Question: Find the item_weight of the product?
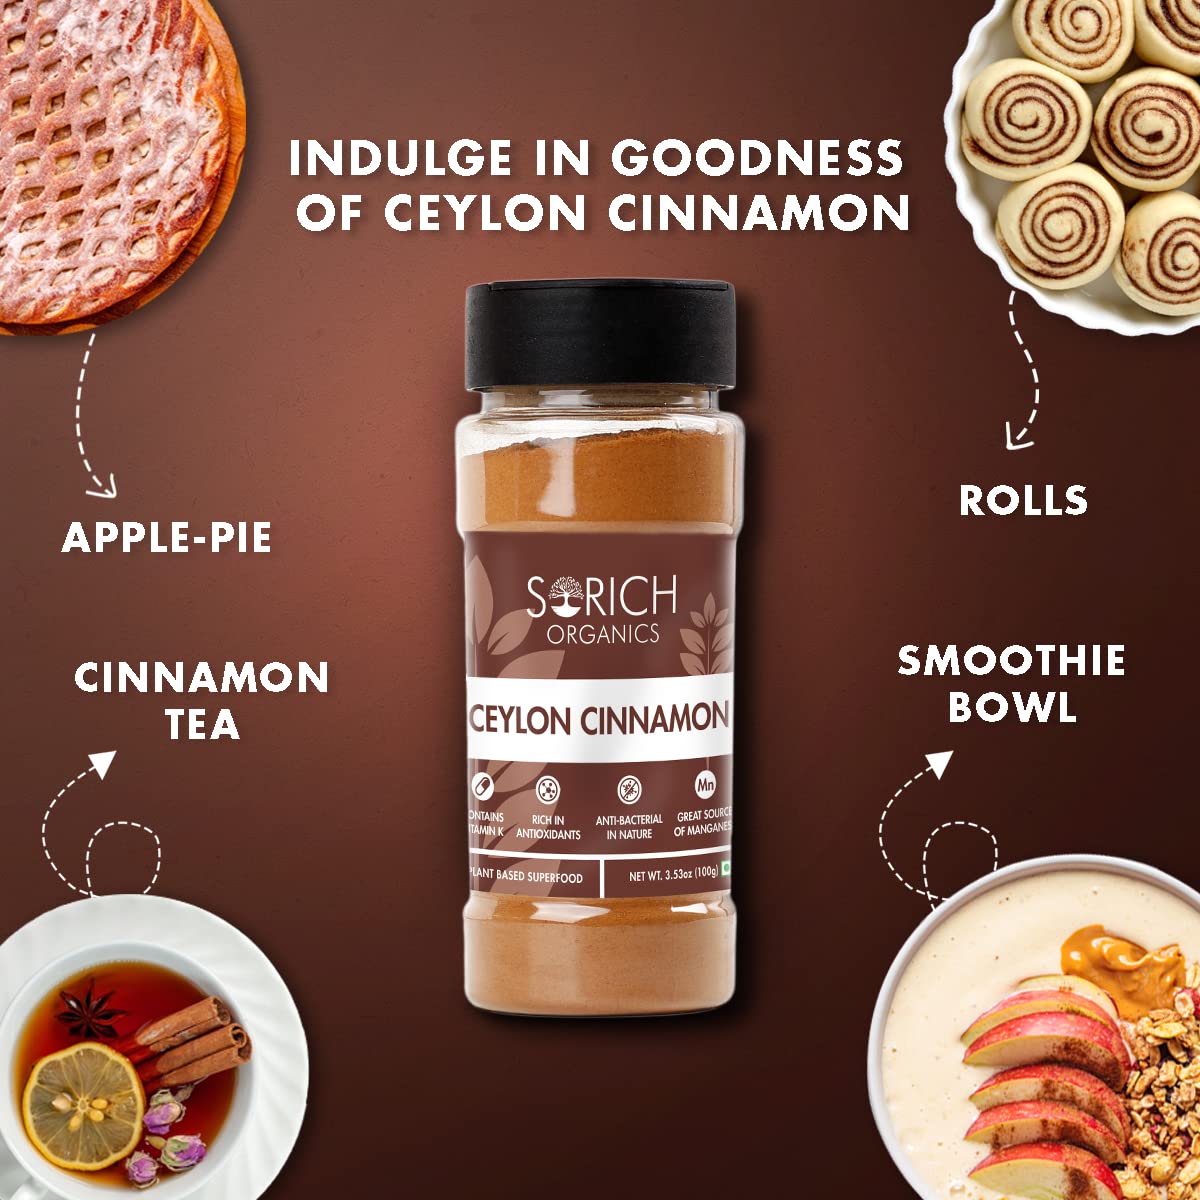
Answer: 100 gram